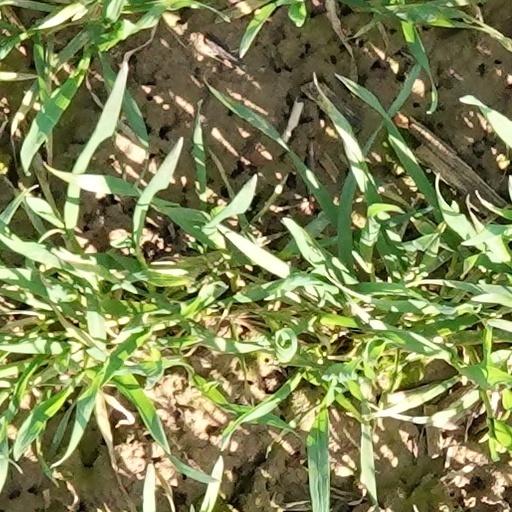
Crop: wheat